Monroe W. Hatch Jr.

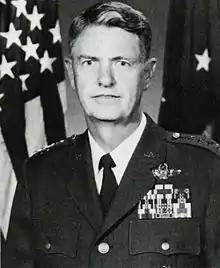
General Monroe W. Hatch Jr.

Monroe W. Hatch Jr. (born 20 November 1933) is a retired four-star general in the United States Air Force (USAF) and the former Vice Chief of Staff of the United States Air Force.